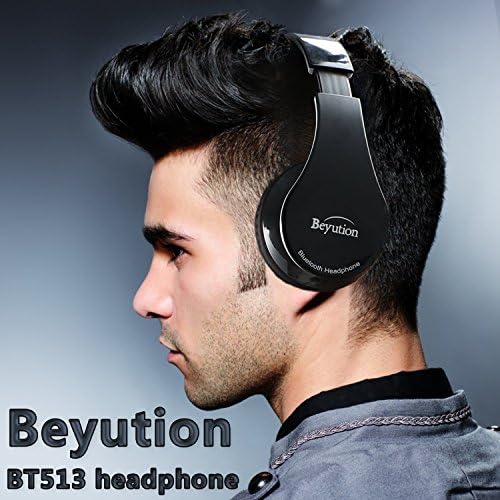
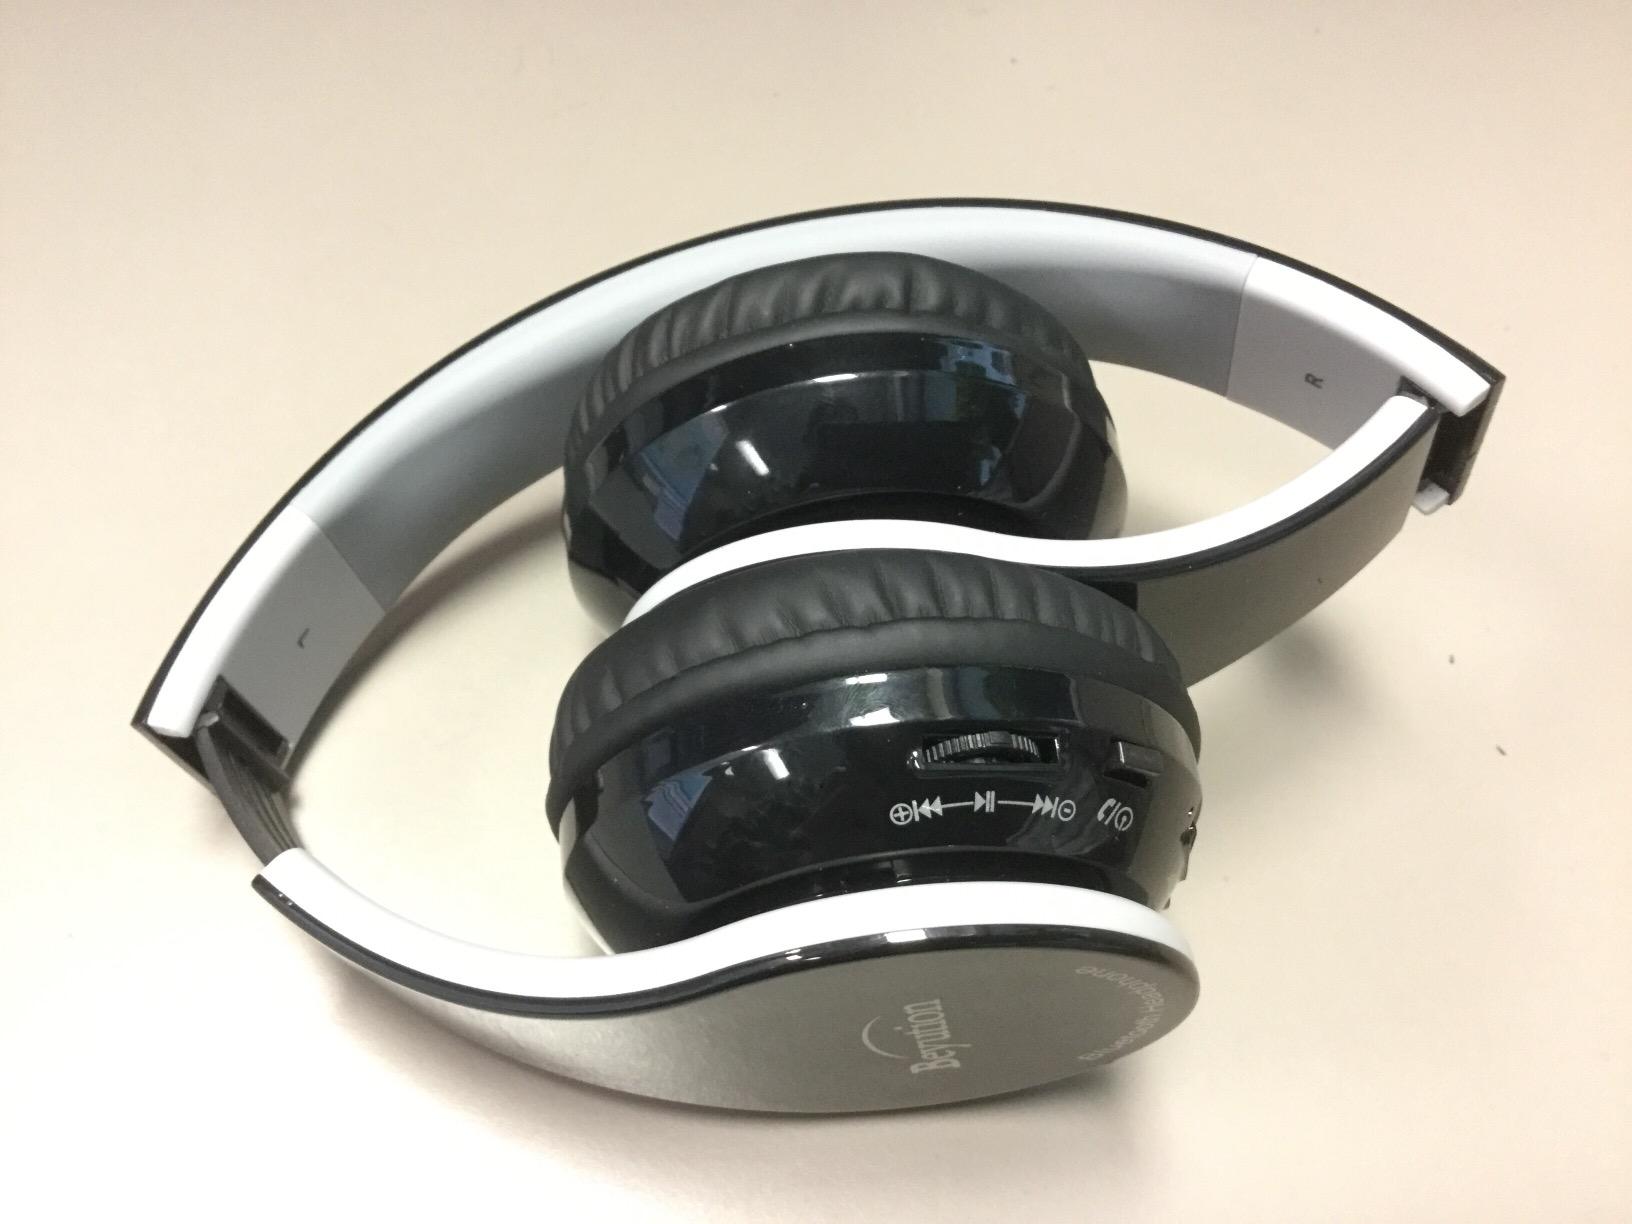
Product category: headphones
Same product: yes